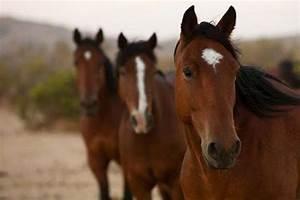
horse